Sex and the City season 6

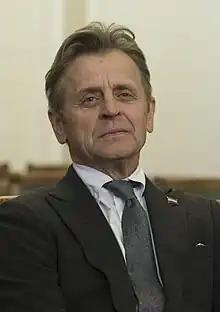
Mikhail Baryshnikov portrayed Alexandr Petrovsky, a Russian artist and Carrie's last love interest in the series.

Like the previous seasons, season six features the same principal cast and characters. Sarah Jessica Parker portrays Carrie Bradshaw, a fashionable middle aged woman who writes about sex and life in New York City in her column, "Sex and the City", with the fictional "New York Star". Kim Cattrall played the promiscuous public relations agent Samantha Jones. Kristin Davis portrayed Charlotte York Goldenblatt, an optimistic, straight laced former art curator who remains the most traditional amongst her friends in terms of relationships and public decorum. Cynthia Nixon acted as the acerbic and sarcastic lawyer Miranda Hobbes, who holds a pessimistic view on relationships and men.